Golden Age of Television

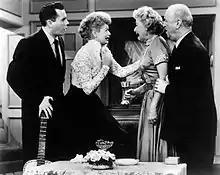
Desi Arnaz, Lucille Ball, Vivian Vance, and William Frawley, from the "I Love Lucy" episode "Face to Face"

Many lightweight television programs of this era evolved from successful radio shows, which in turn originated from vaudeville stages, many of them in the Borscht Belt within driving distance of New York City. The radio stars, casts, and writing staffs brought existing concepts to television. The New York location also gave television networks access to established Broadway stars. Many of the early stars of television also had extensive film experience, either through short subjects or B-movies (though headline stars rarely made the jump); Lucille Ball, for example, was one of a number of women nicknamed "Queen of the B's" for her film work. This is one reason that quality was so consistently high during this period.